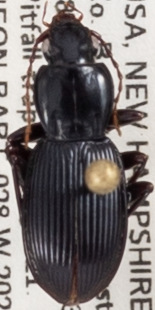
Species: Pterostichus tristis
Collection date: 2021-08-11
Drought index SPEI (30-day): -0.064
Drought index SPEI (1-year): -1.01
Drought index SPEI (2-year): -0.492